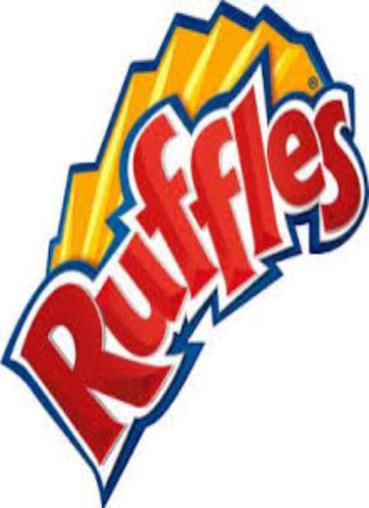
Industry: Food